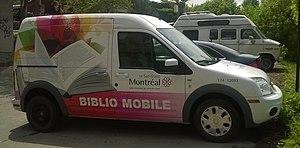
Ma photo d'un Ford Transit Connect de l'arrondissement le Sud-Ouest à Montréal, Québec, Canada (biblio mobile).
La bibliothèque Saint-Henri, nommée ainsi depuis 2008, est une de quatre bibliothèques publiques de la Ville de Montréal situées dans l'arrondissement Sud-Ouest.